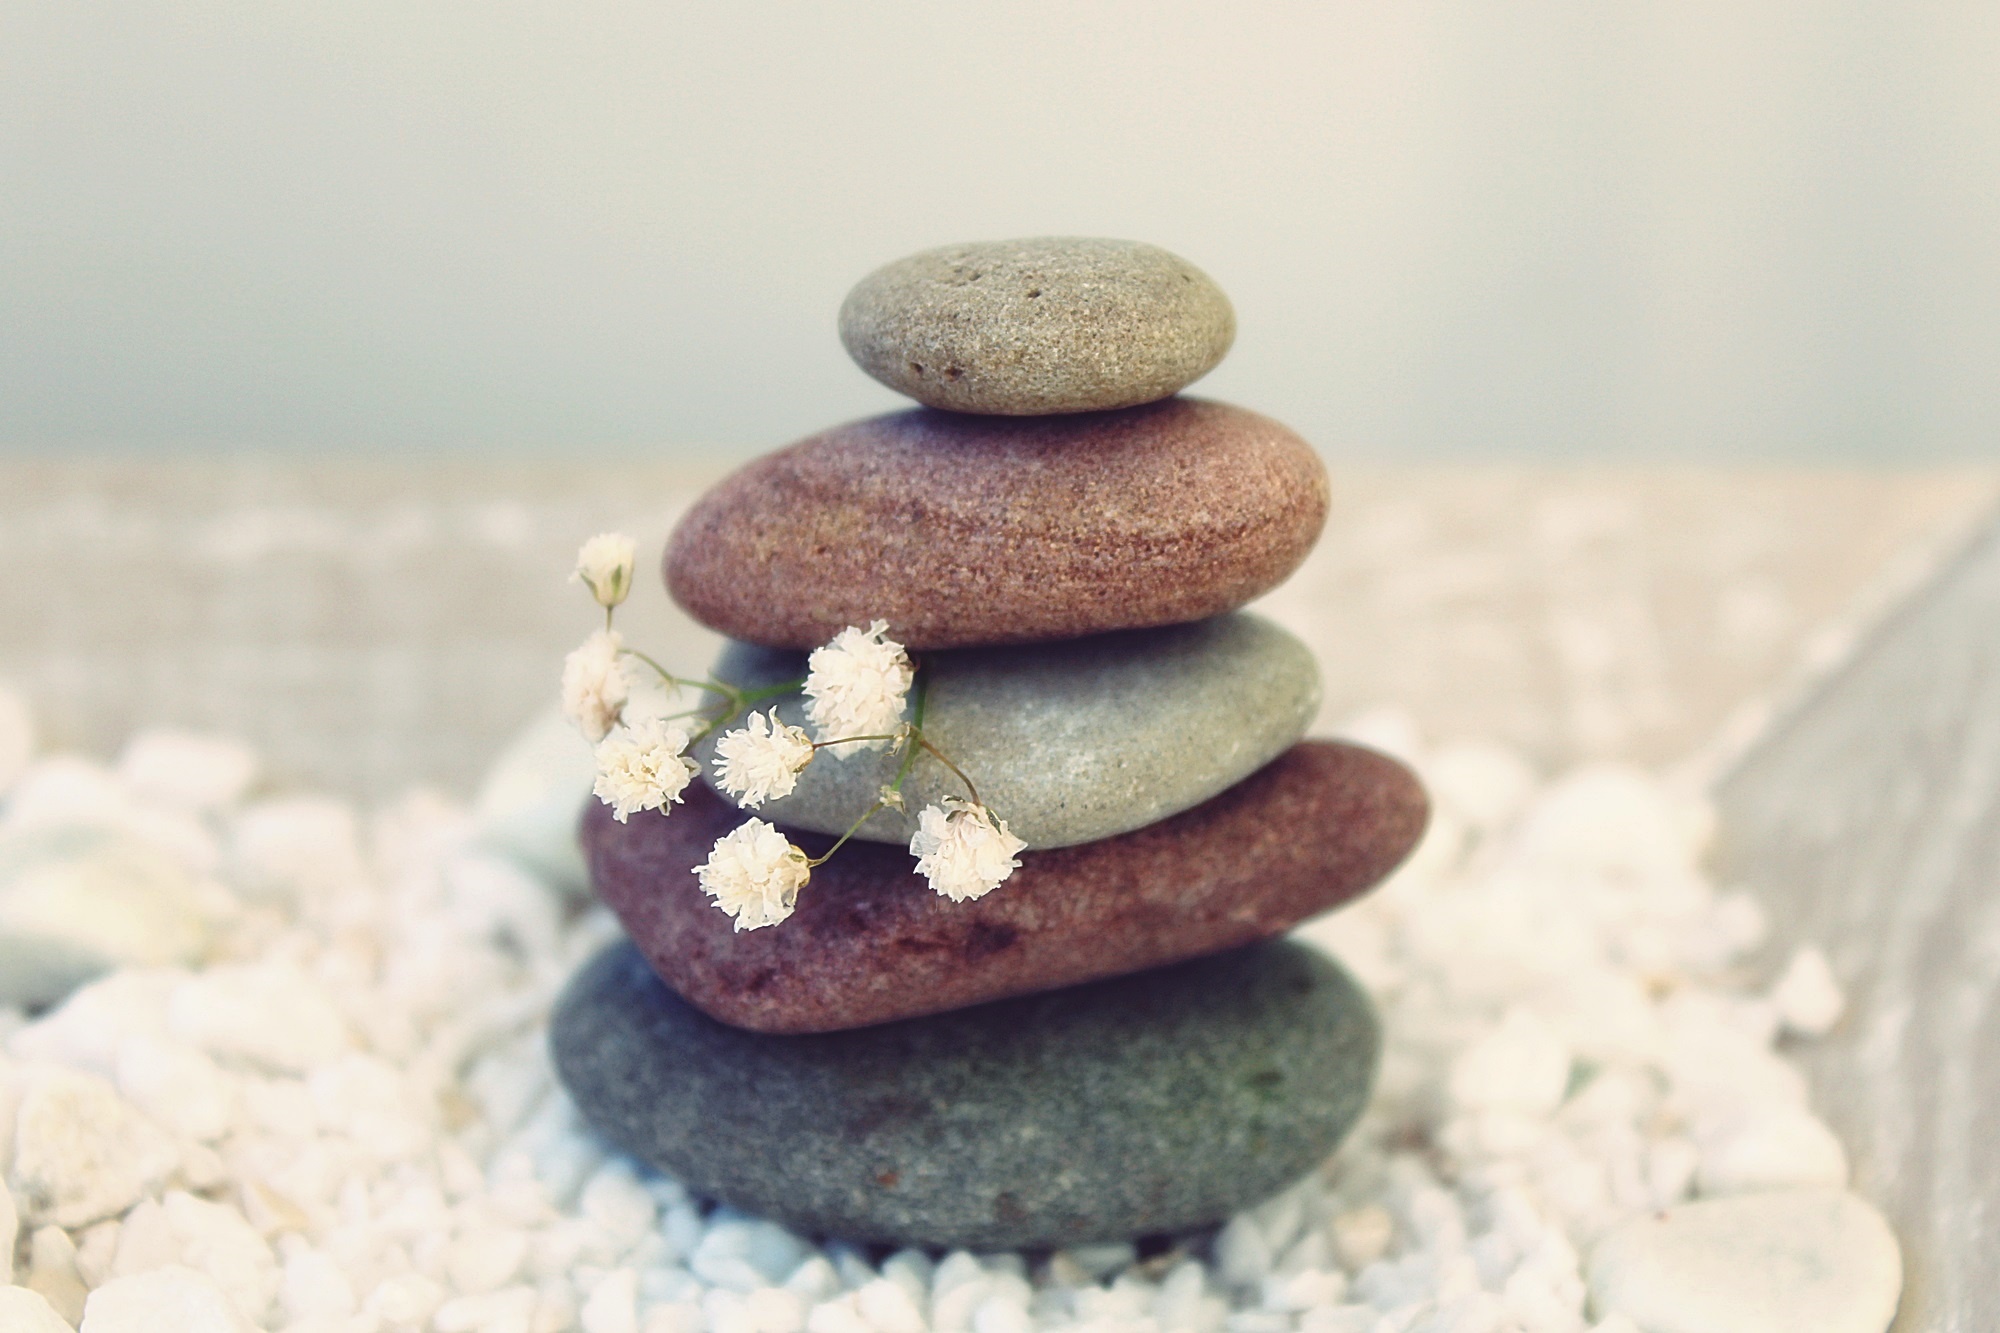
nature, branch, food, relax, tower, balance, peaceful, autumn, meditate, rest, stack, cookie, dessert, stones, relaxation, meditation, icing, stacked, silent, layered, wellness, gartendeko, garden design, snack food, cookies and crackers